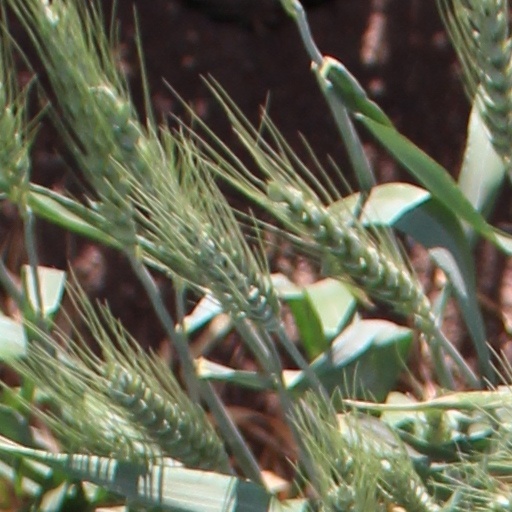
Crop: wheat